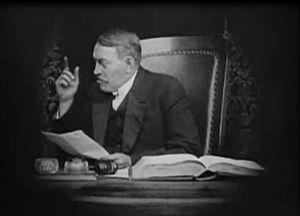
Lloyd Ingraham est un acteur, réalisateur et scénariste américain né le 30 novembre 1874 à Rochelle, Illinois, mort le 4 avril 1956 à Los Angeles.